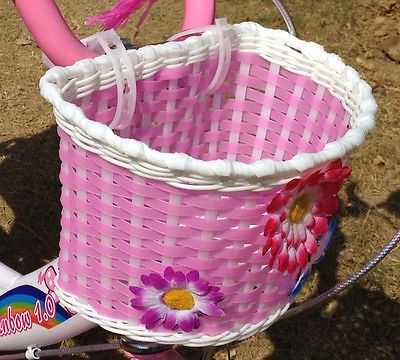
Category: bicycle